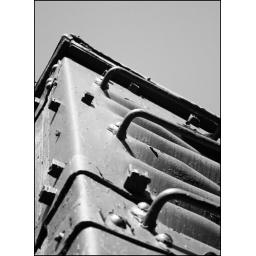
Looking up the back of a train car at the train yard in Boulder, CO.